Loren Dykes

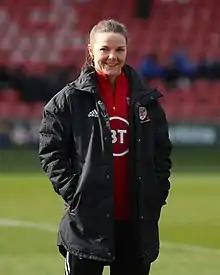
Loren Dykes in March 2020

Loren Dykes (born 5 February 1988) is a football coach and player who is the assistant coach for Bristol City and a player for Cardiff City and the Wales women's national football team.